Salad

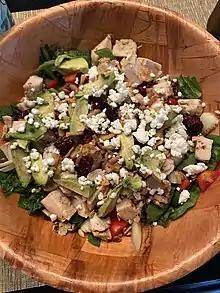
A large mixed salad

A salad can be a composed salad (with the ingredients specifically arranged on the serving dish) or a tossed salad (with the ingredients placed in a bowl and mixed, often with salad dressing). An antipasto plate, the first dish of a formal Italian meal, is similar to a composed salad, and has vegetables, cheese, and meat.